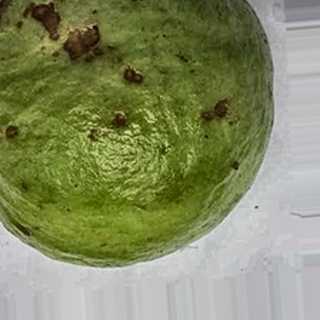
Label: guava_anthracnose